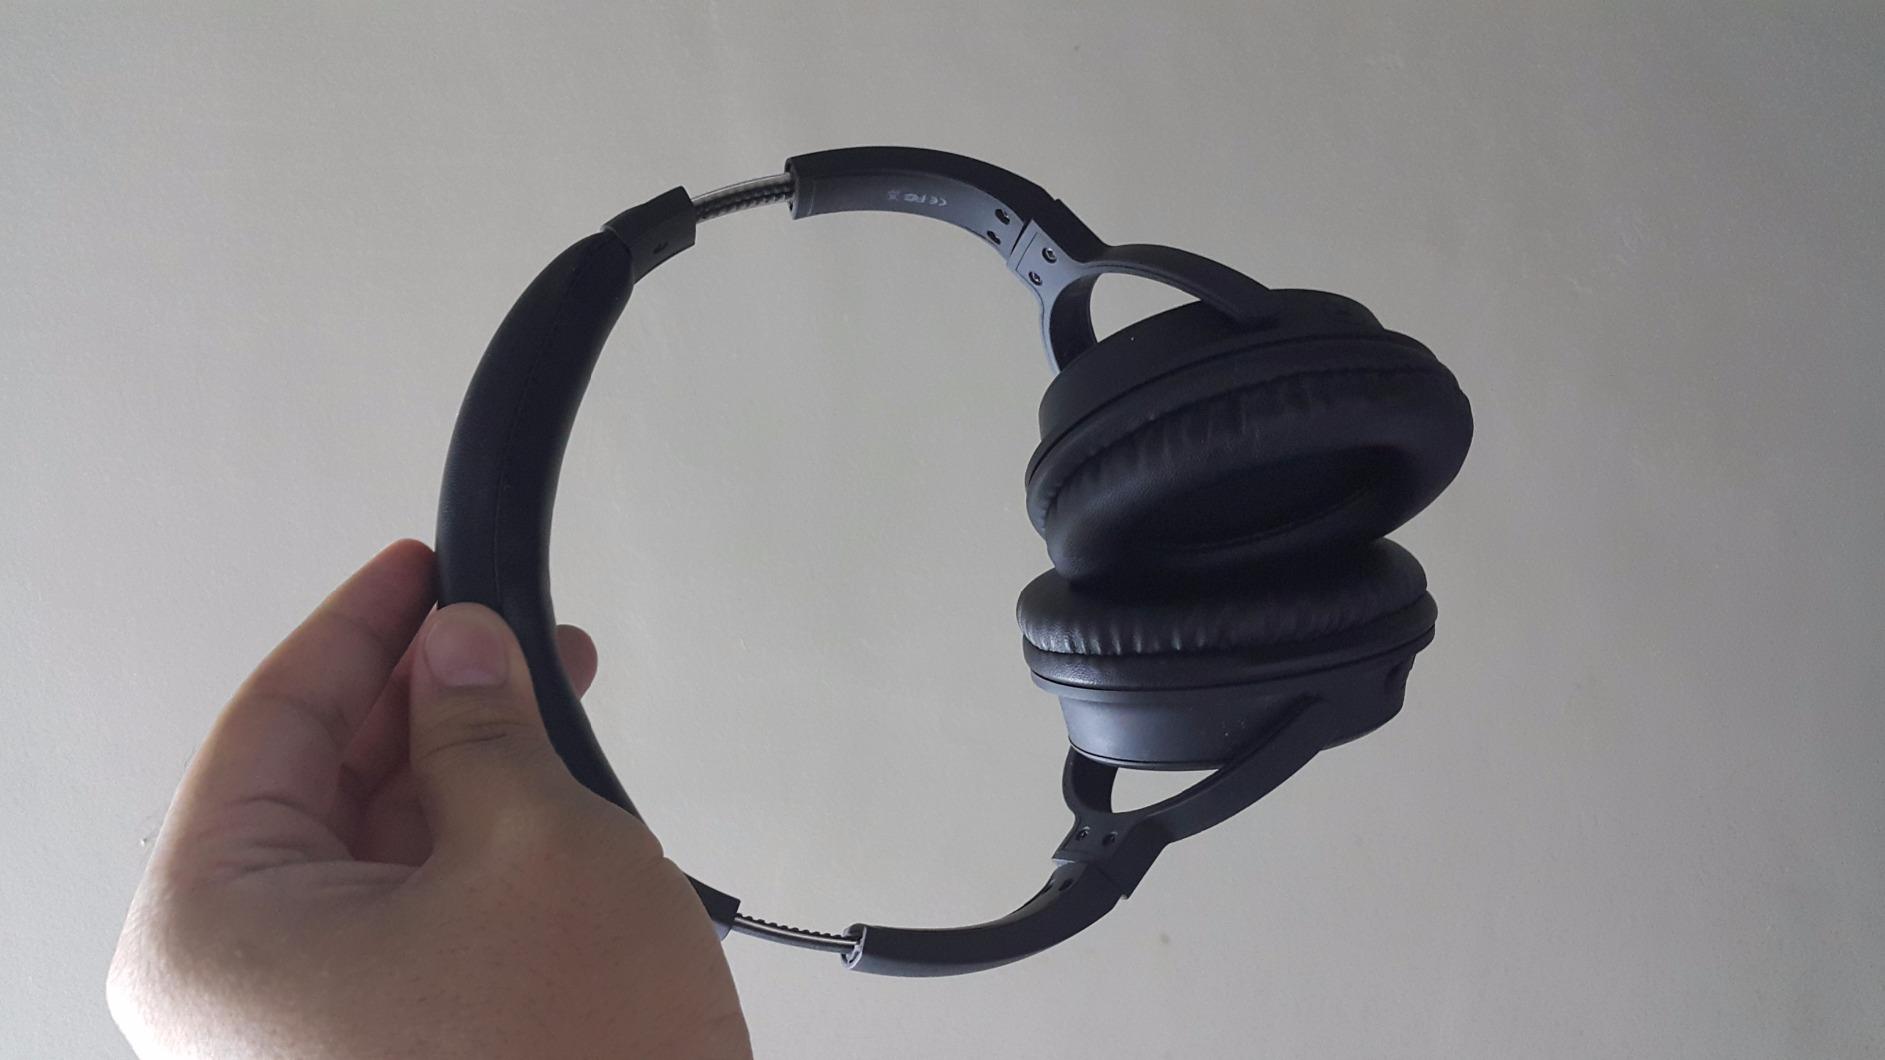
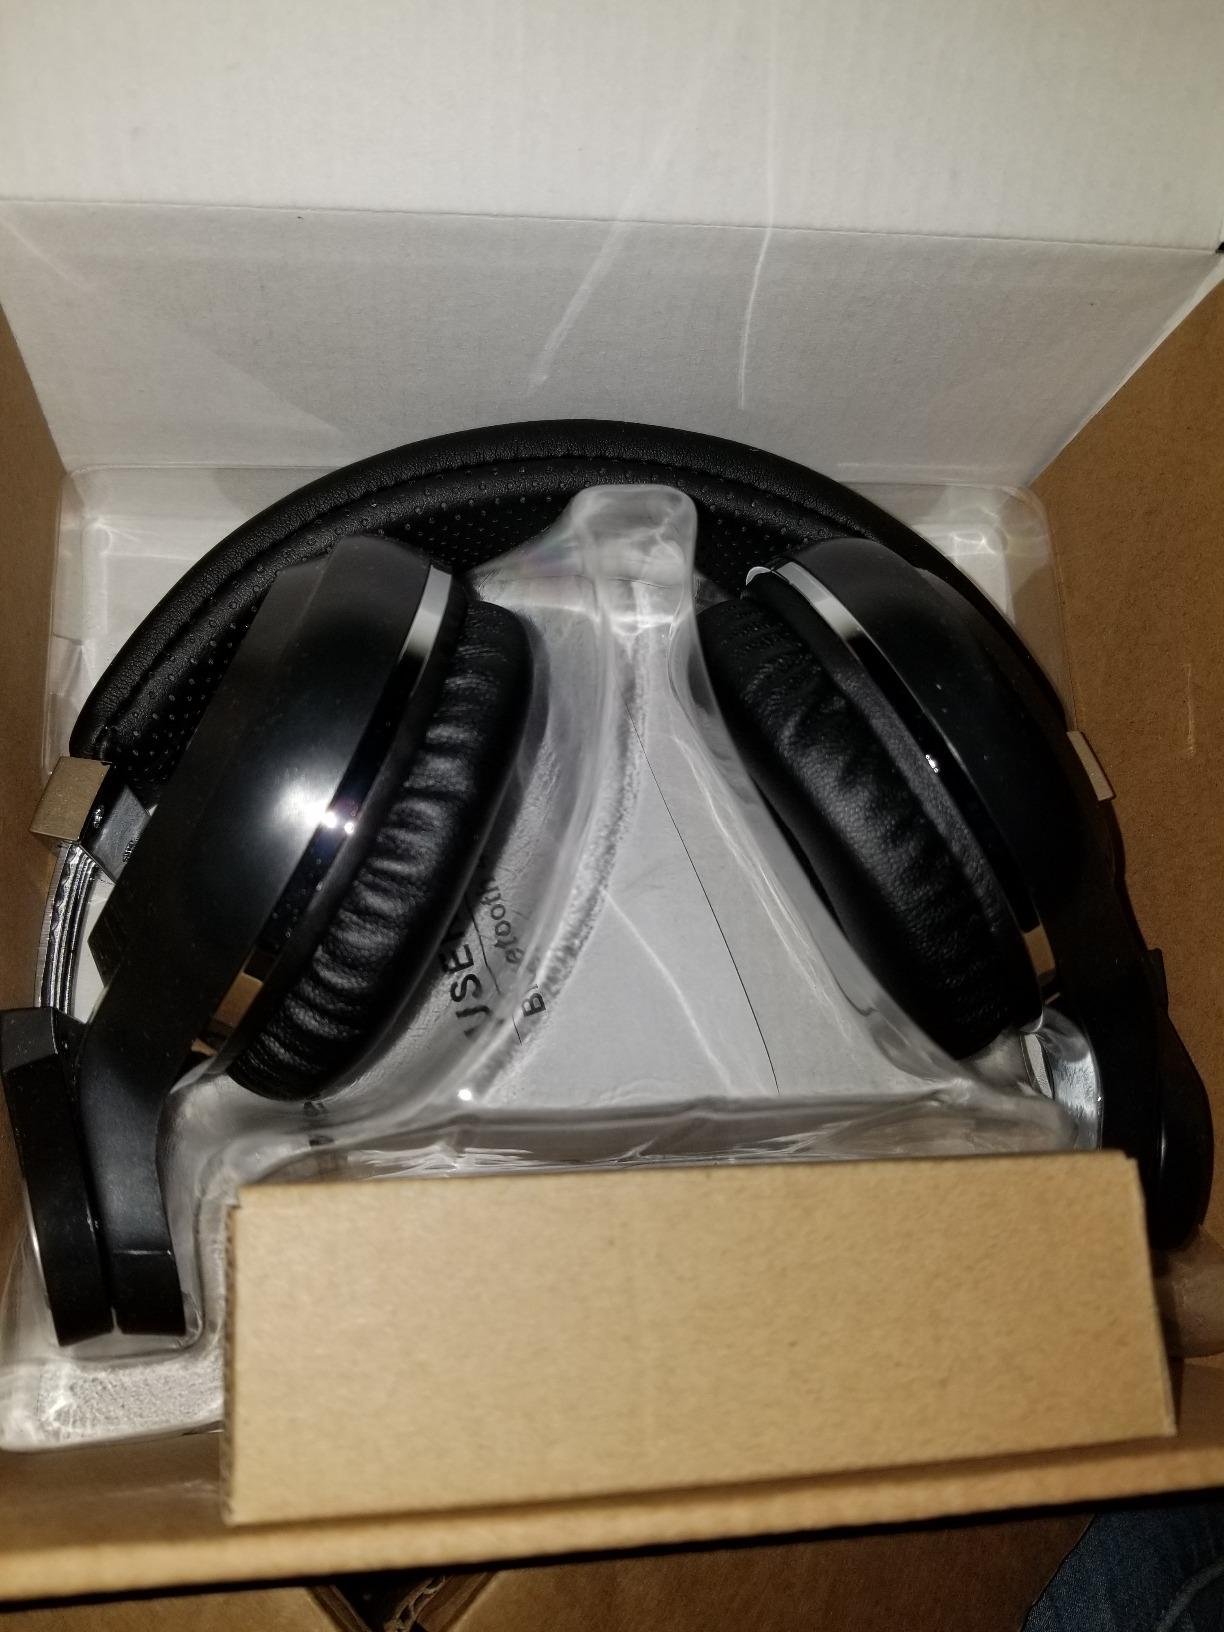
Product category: headphones
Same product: no